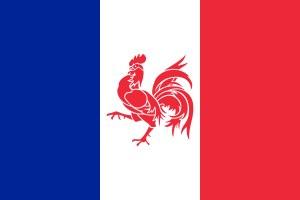
Le drapeau de la Région wallonne, ou drapeau wallon, est l'un des symboles officiels de la Wallonie. Il est familièrement appelé coq hardi ou « coq wallon ». Il est l'emblème de la Région wallonne et celui de la Communauté française de Belgique. Il est composé d'un coq hardi rouge sur fond jaune. Ces couleurs prennent leur origine de la ville de Liège. Il est également utilisé par le Mouvement wallon.
Le rattachisme ou réunionisme est un courant irrédentiste au sein du mouvement wallon prônant la réunion de la Wallonie, voire également de la Région de Bruxelles-Capitale, à la France.
Le Mouvement wallon désigne l'ensemble des mouvements politiques belges qui revendiquent l'existence d'une identité wallonne et de la Wallonie et/ou qui défendent la langue et la culture françaises, soit dans le cadre du « contrat de 1830 », soit dans la défense des droits linguistiques des Francophones de Belgique.
La Wallonie est une région culturelle et historique occupant le sud de la Belgique. Elle appartient principalement au domaine linguistique roman, par opposition au domaine linguistique germanique du nord. Ce concept de « terre romane » dont le nom a été inventé en 1886 est la base des revendications du mouvement wallon. Elle se concrétise politiquement par la création en 1970 de la région de langue française et de la Région wallonne qui deviendra en 1980 l'institution politique gouvernant la Wallonie. Elle a pour capitale Namur.